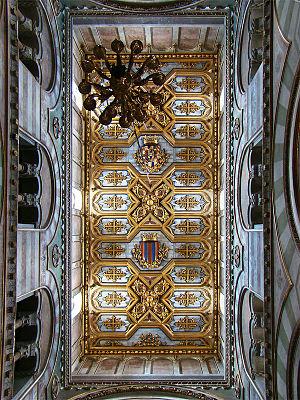
Cathédrale Santa Maria Assunta, Altamura, Pouilles, Italie.